Minangkabau marriage

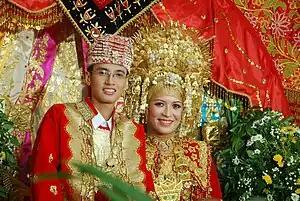
Bride and groom in Minangkabau wedding

A Minangkabau marriage involves the distinct cultural practices and customs of the Minangkabau people, indigenous to West Sumatra, Indonesia.